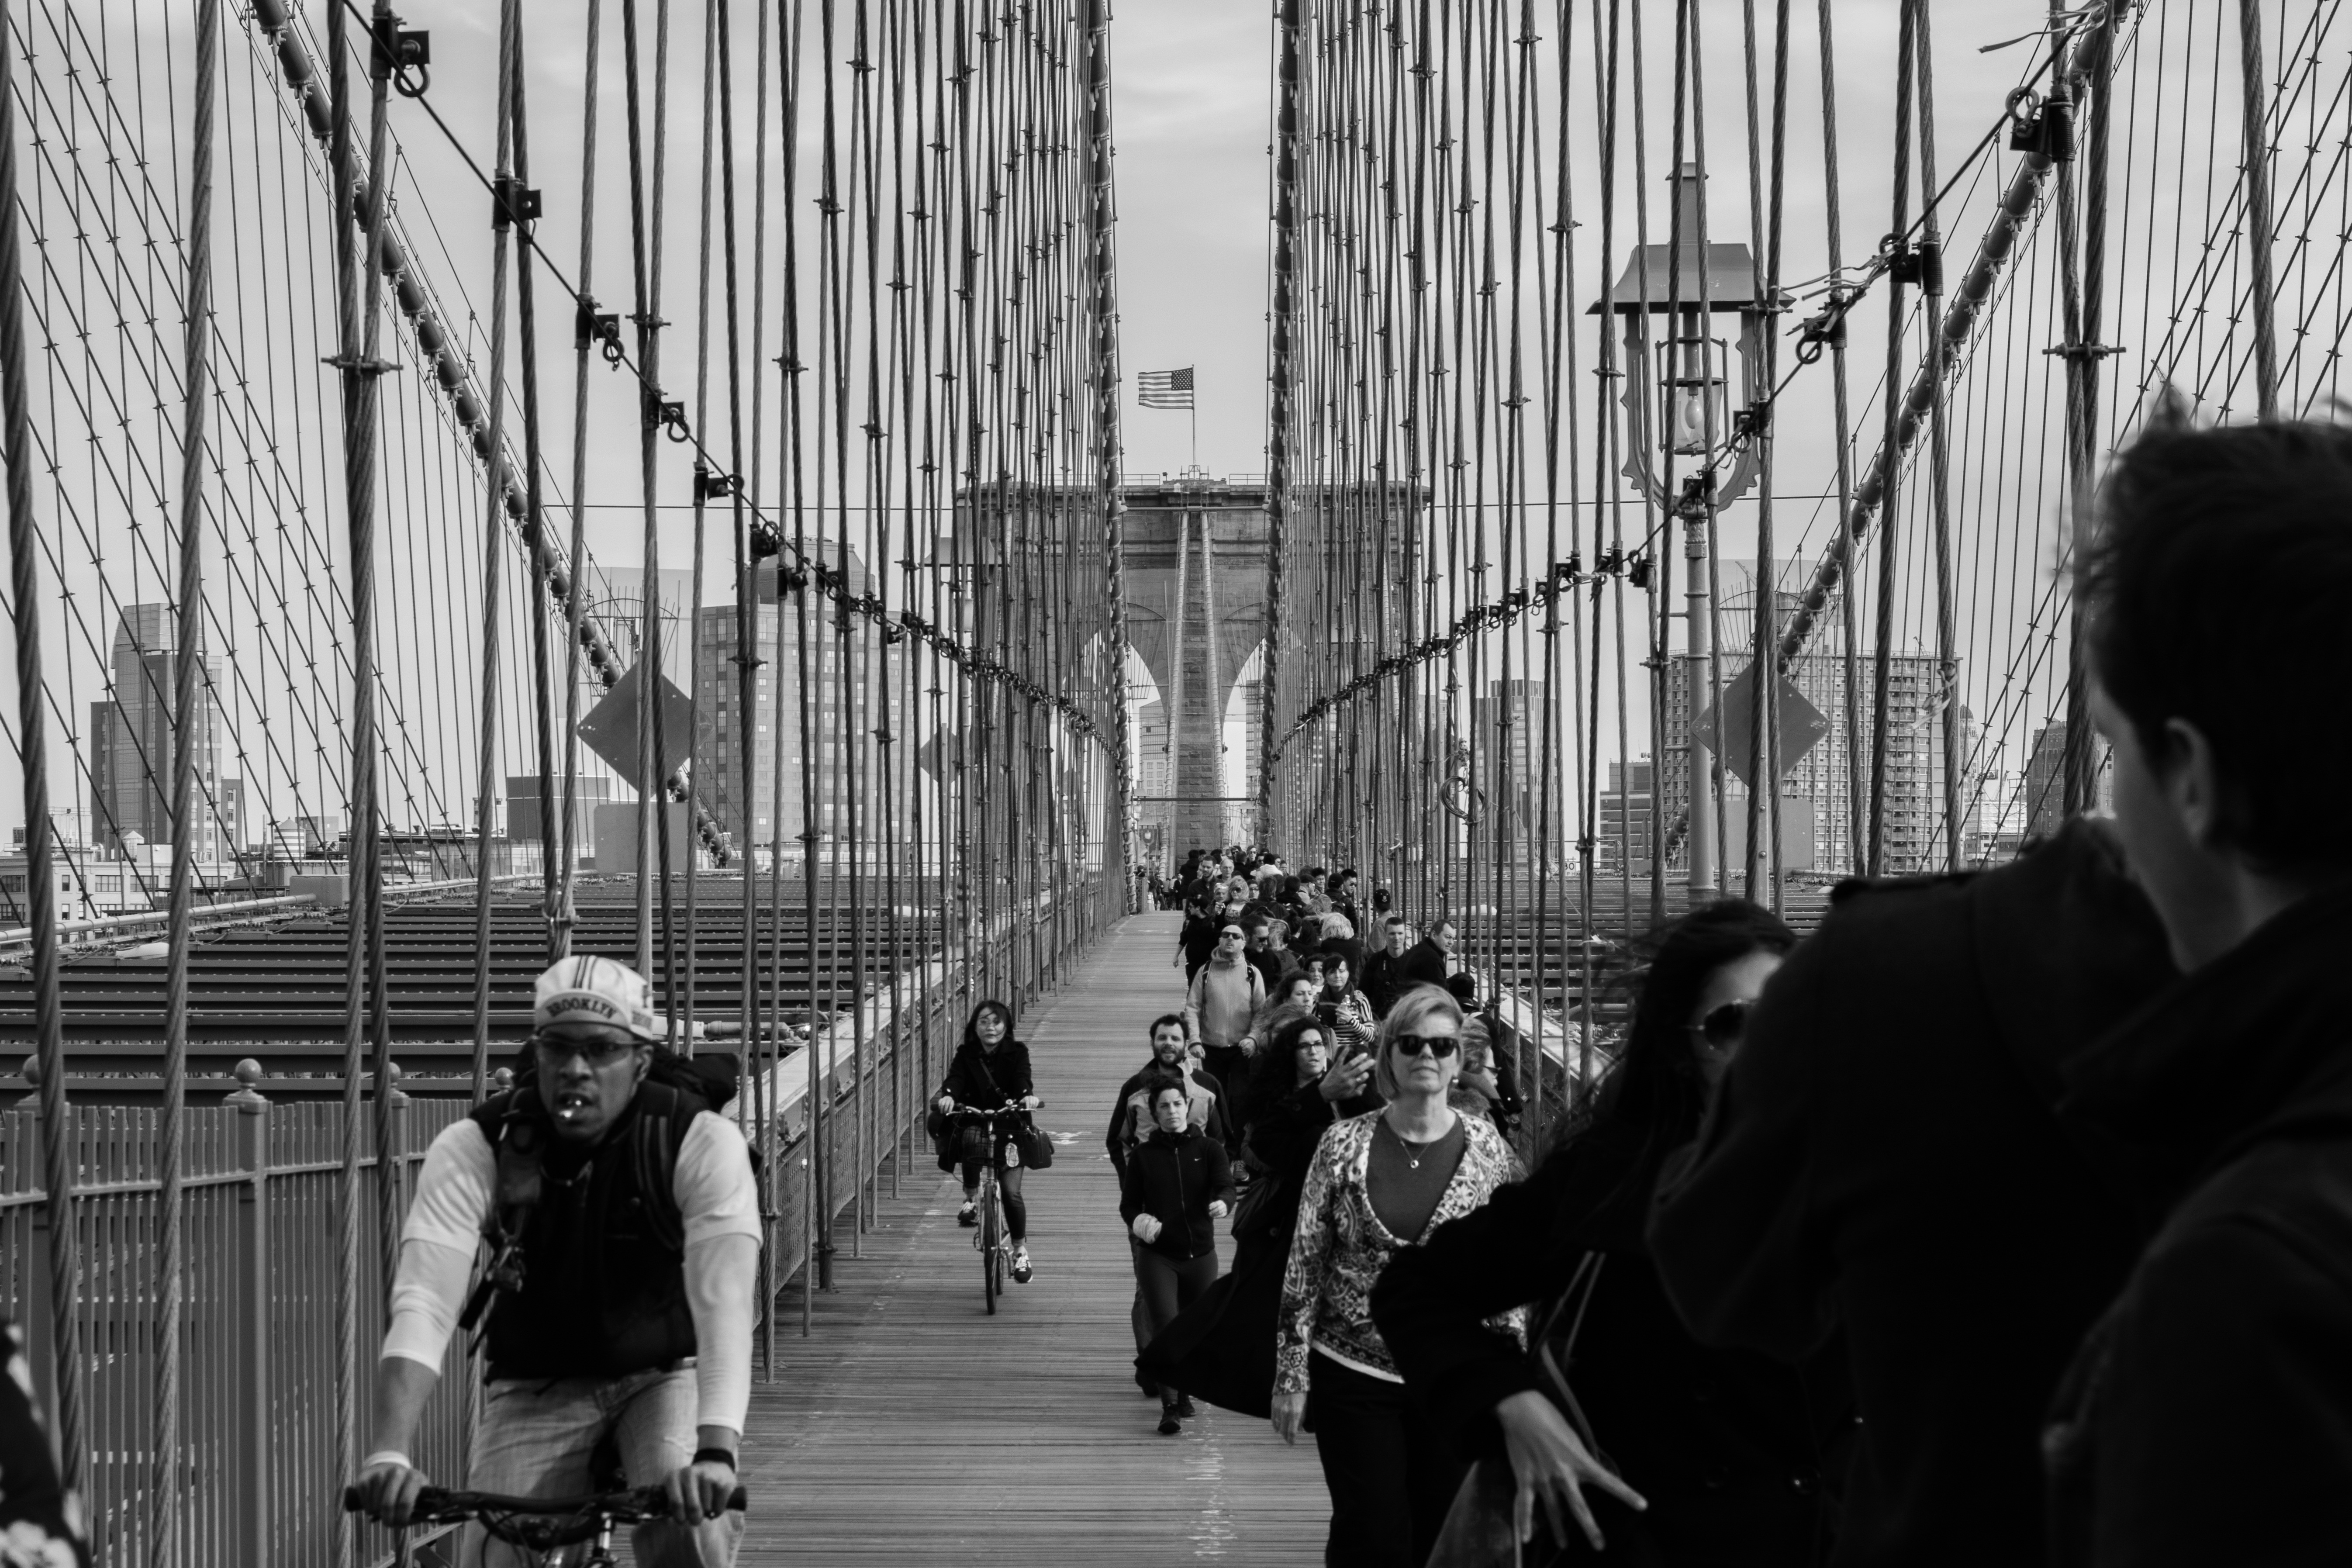
black and white, architecture, sky, road, bridge, street, city, urban, crowd, downtown, construction, usa, black, monochrome, modern, streetlight, pedestrians, infrastructure, photograph, urban area, monochrome photography